Louis Philippe I

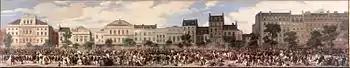
"Review of the National Guard, attack of Fieschi, 28 July 1835" by Eugène Lami

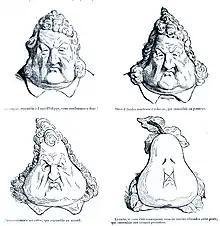
1834 caricature of Louis Philippe turning into a pear mirrored the deterioration of his popularity (Honoré Daumier, after Charles Philipon, who was imprisoned for the original)

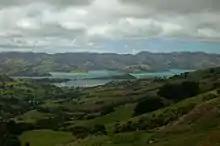
View of Port Louis Philippe, the oldest French colony in the South Pacific, referred to nowadays by its indigenous name Akaroa

Louis Philippe ruled in an unpretentious fashion, avoiding the pomp and lavish spending of his predecessors. Despite this outward appearance of simplicity, his support came from the wealthy "bourgeoisie". At first, he was much loved and called the "Citizen King" and the "bourgeois monarch", but his popularity suffered as his government was perceived as increasingly conservative and monarchical.